Winfield Scott

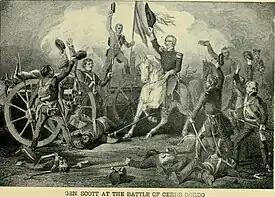
Allegorical depiction of Winfield Scott on horseback during the Battle of Cerro Gordo

On June 25, 1841, Macomb died, and Scott and Gaines were still the two most obvious choices for the position of Commanding General of the United States Army. Secretary of War John Bell recommended Scott, and President Tyler approved; Scott was also promoted to the rank of major general. According to biographer John Eisenhower, the office of commanding general had, since its establishment in 1821, been an "innocuous and artificial office ... its occupant had been given little control over the staff, and even worse, his advice was seldom sought by his civilian superiors." Macomb had largely been outside the chain of command, and senior commanders like Gaines, Scott, and Quartermaster General Thomas Jesup reported directly to the Secretary of War. Despite Scott's efforts to invigorate the office, he enjoyed little influence with President Tyler, who quickly became alienated from most of the Whig Party after taking office. Some Whigs, including Thaddeus Stevens of Pennsylvania, favored Scott as the Whig candidate in the 1844 presidential election. Still, Clay quickly emerged as the prohibitive front-runner for the Whig nomination. Clay won the 1844 Whig nomination, but he was defeated in the general election by Democrat James K. Polk. Polk's campaign centered on his support for the annexation of the Republic of Texas, which had gained independence from Mexico in 1836. After Polk won the election, Congress passed legislation enabling the annexation of Texas, and Texas achieved statehood in 1845.